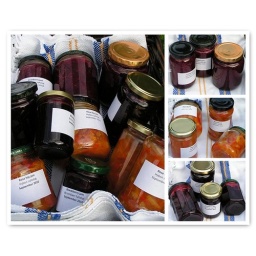
Cranberry: picked in the forest in Sweden, Rose hip: picked from my neighbour's bushes and Blackberry: picked in the forest near out house